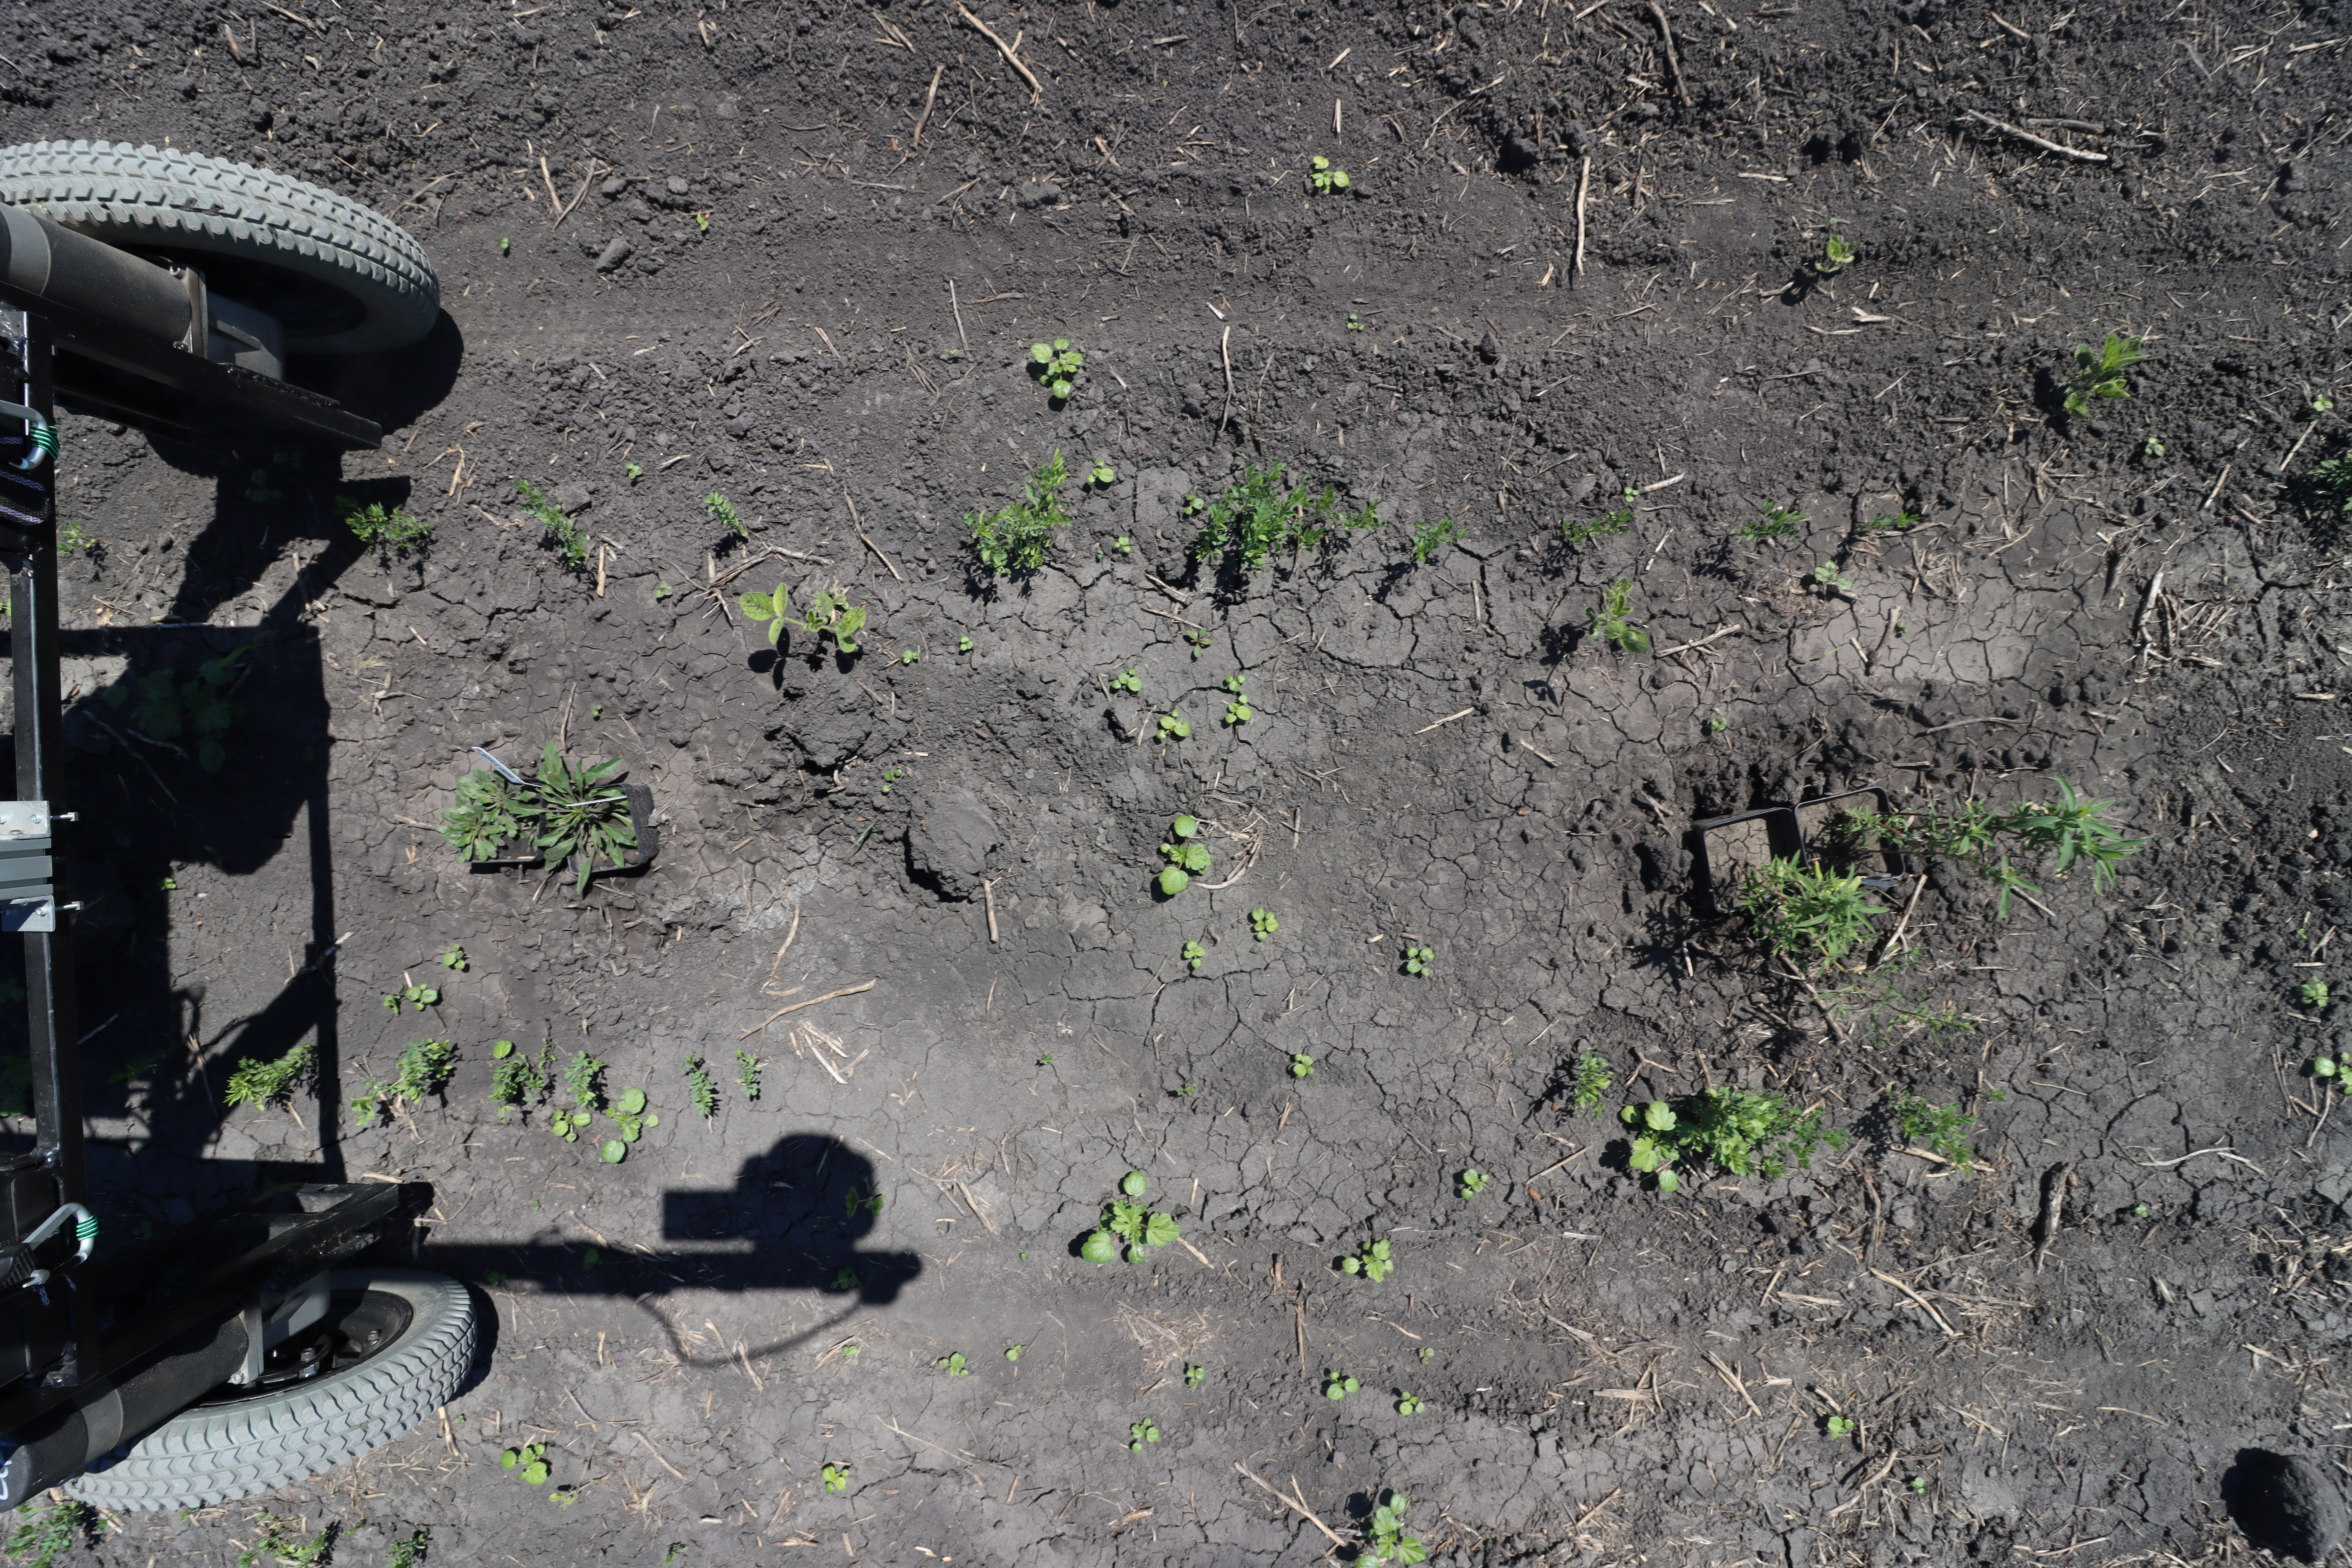
Crop: Lentil
Objects: Lentil, Lentil, Lentil, Horseweed, Kochia, Lentil, Lentil, Lentil, Lentil, Lentil, Lentil, Lentil, Horseweed, Lentil, Lentil, Lentil, Lentil, Lentil, Kochia, Lentil, Lentil, Lentil, Lentil, Soybean, Soybean, Soybean